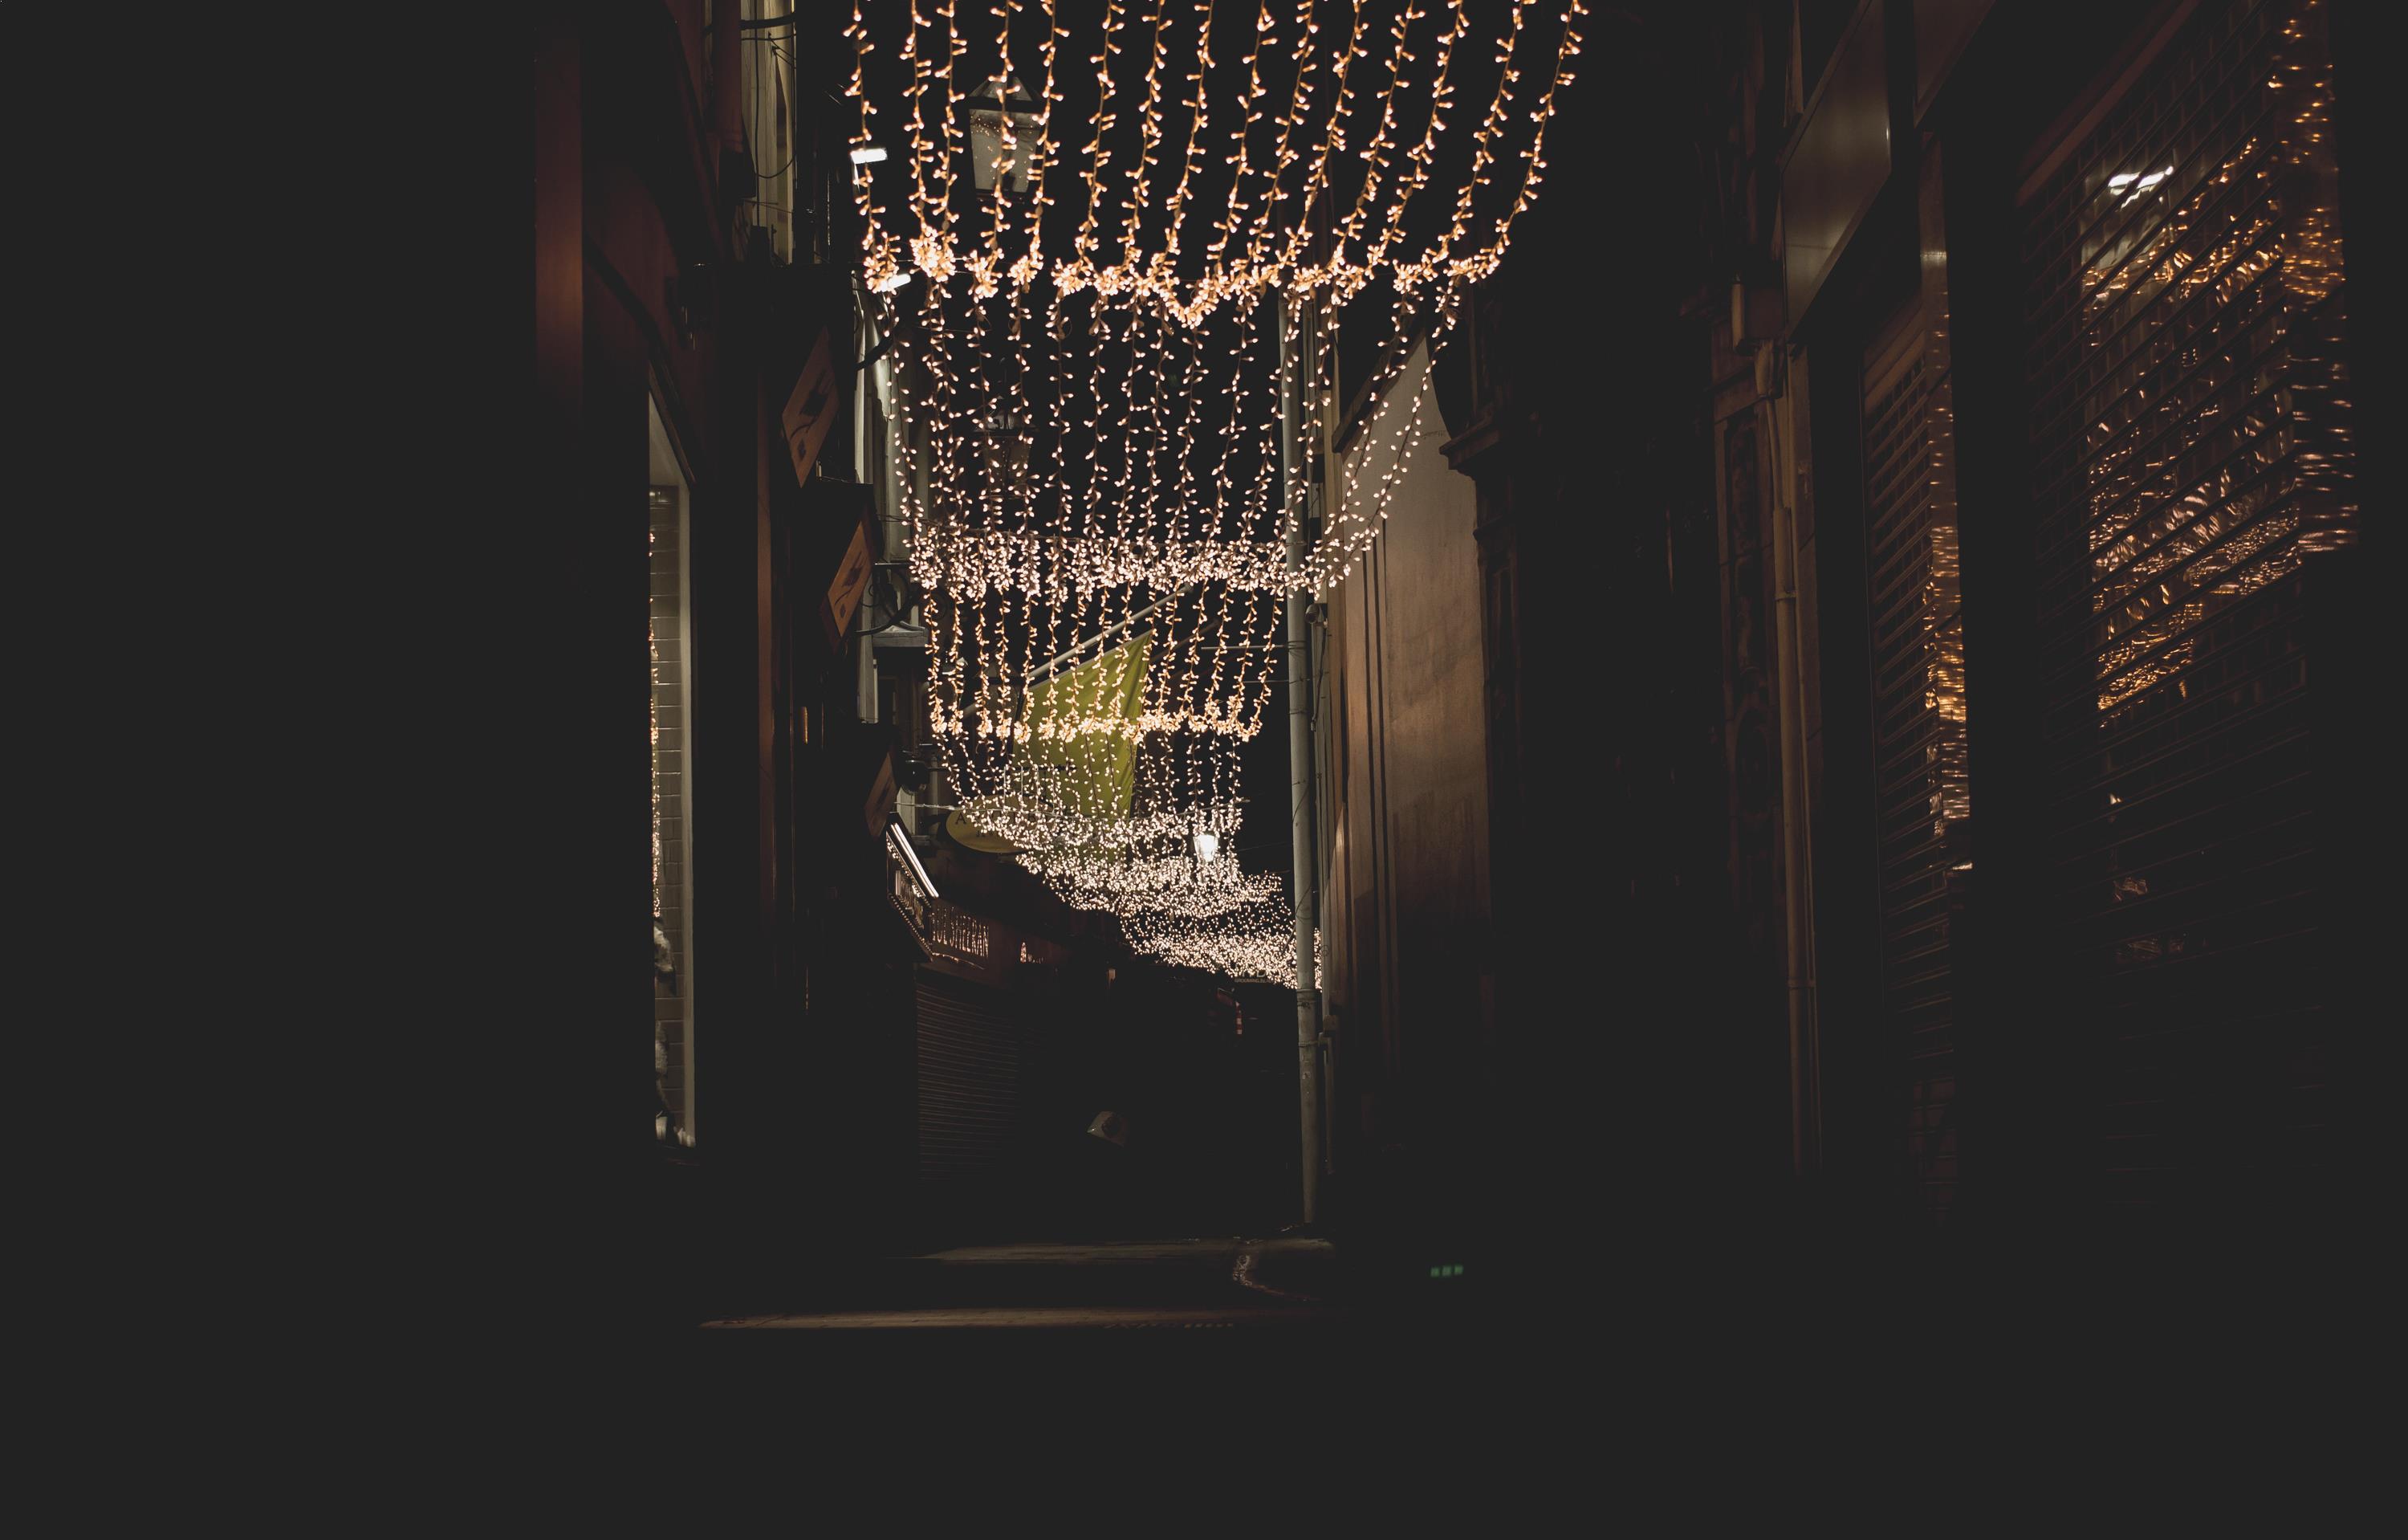
light, lighting, darkness, water, night, light fixture, iron, line, architecture, design, tree, room, glass, Transparent material, metal, visual arts, reflection, Tints and shades, interior design, space, window, house, shadow